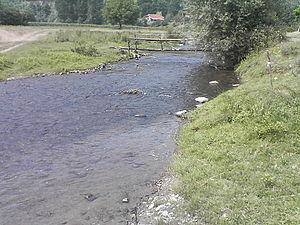
La rivière Veternica, Serbie
La Veternica, en serbe cyrillique Ветерница, est une rivière de Serbie. Sa longueur est de 75 km. Elle est un affluent gauche de la Južna Morava ; elle donne son nom à la vallée qu'elle traverse.